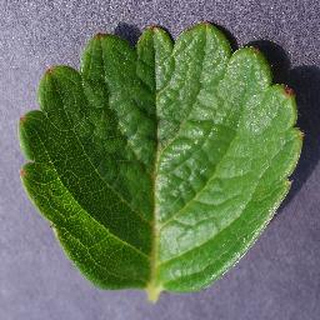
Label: healthy_strawberry